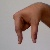
The image shows a hand gesture representing the letter 'Q' in Indian Sign Language.